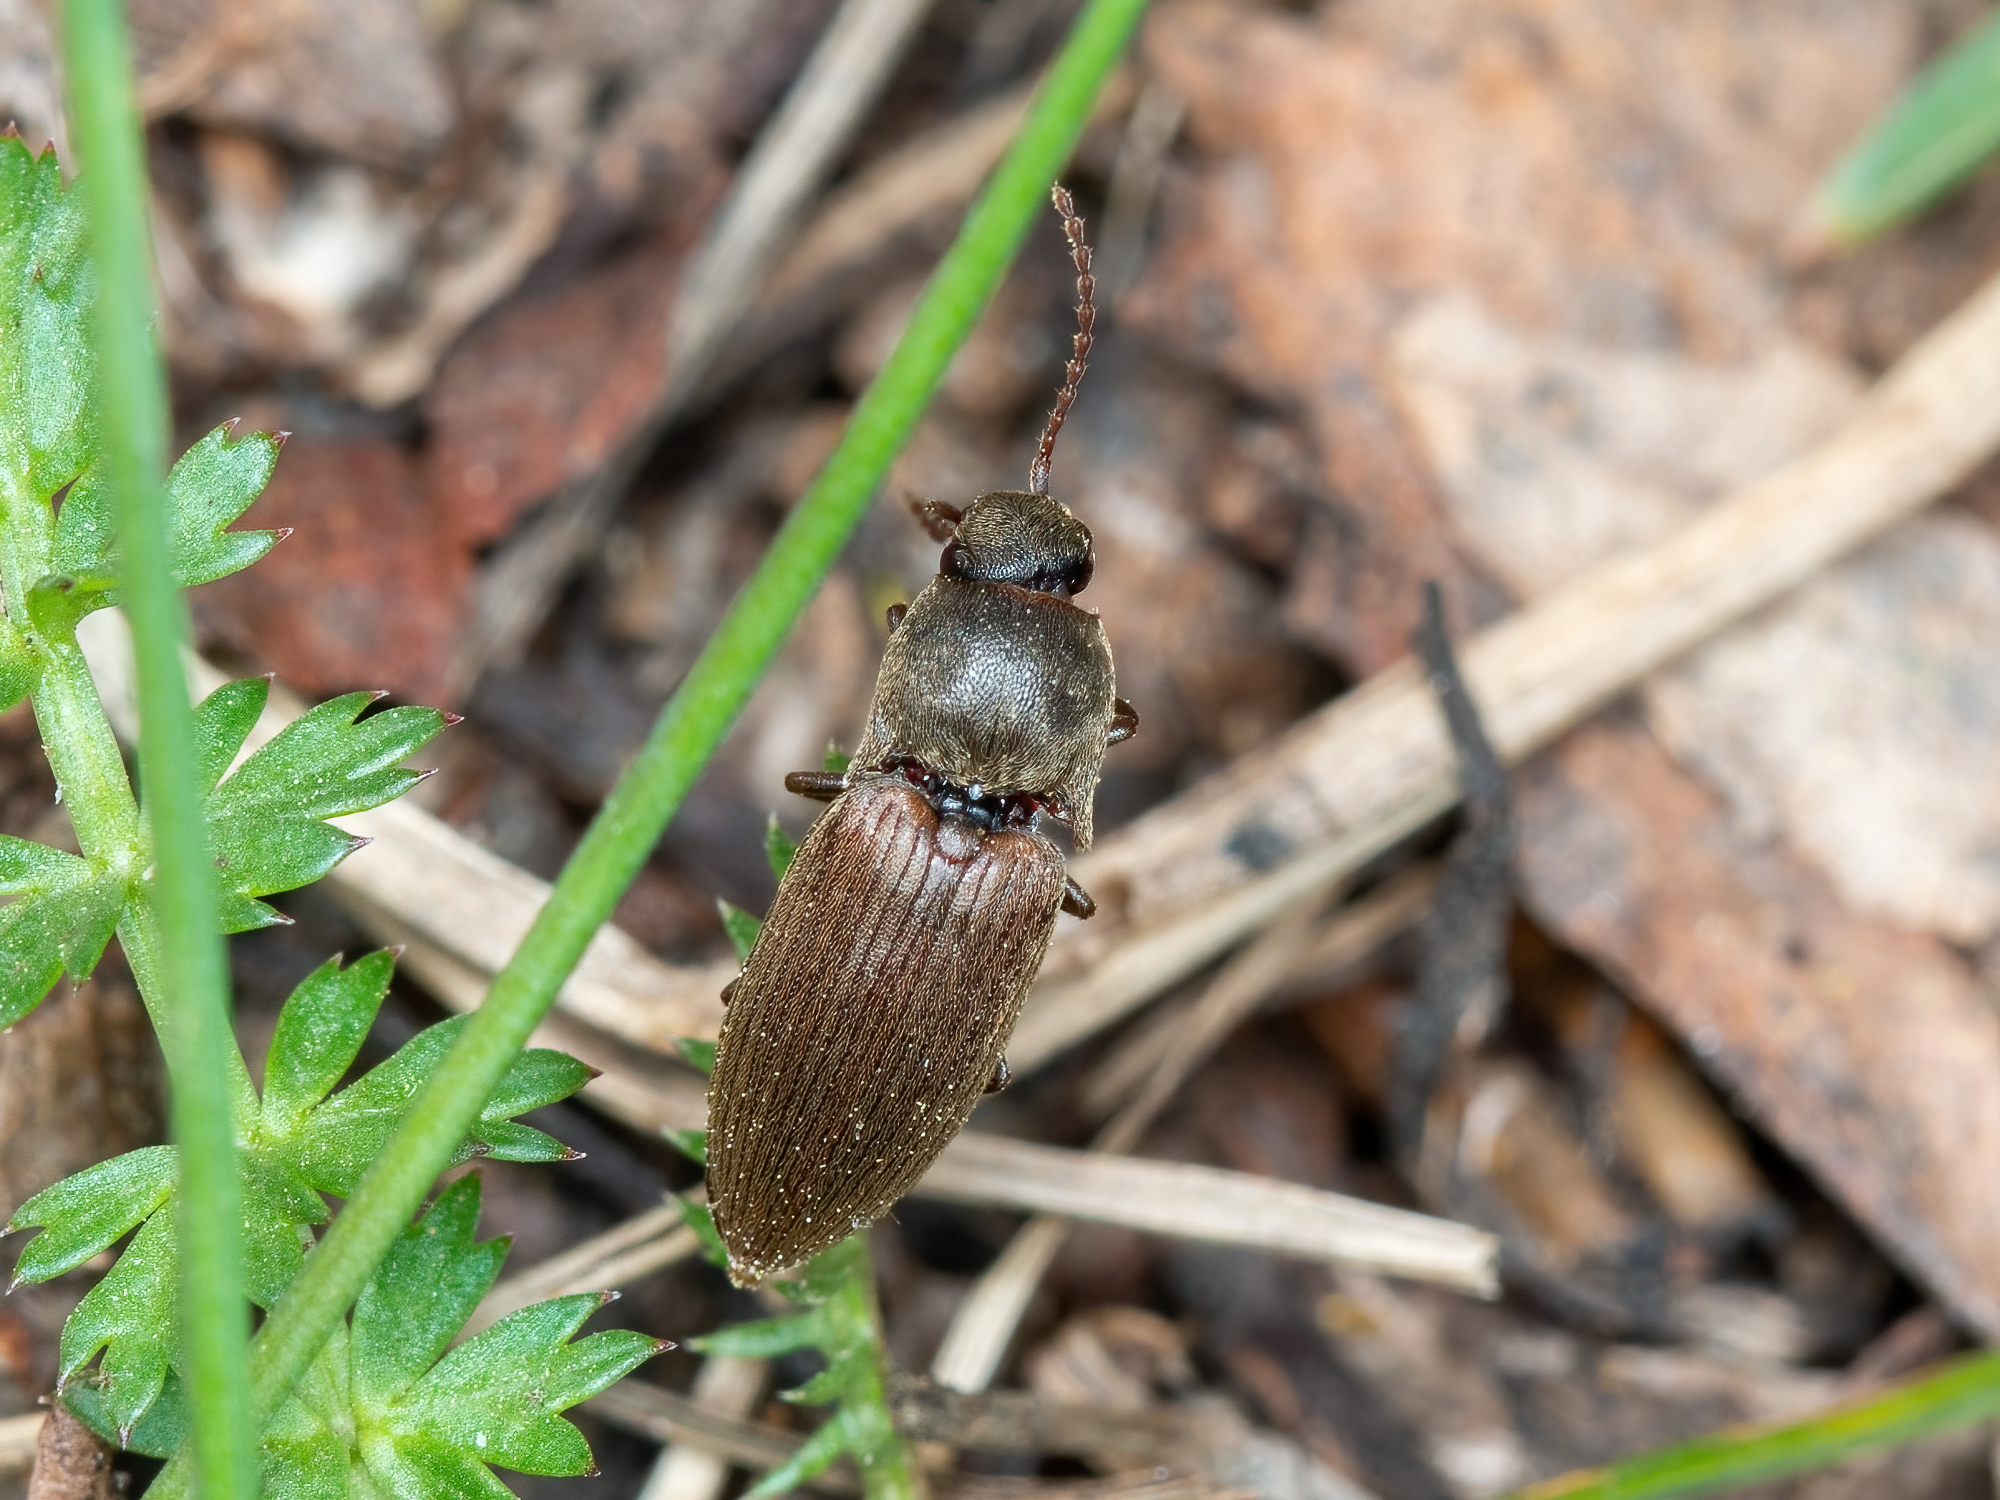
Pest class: clickbeetles_wireworms